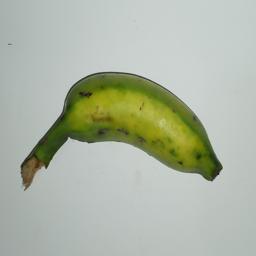
Ripeness: Green